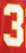
Number: 3